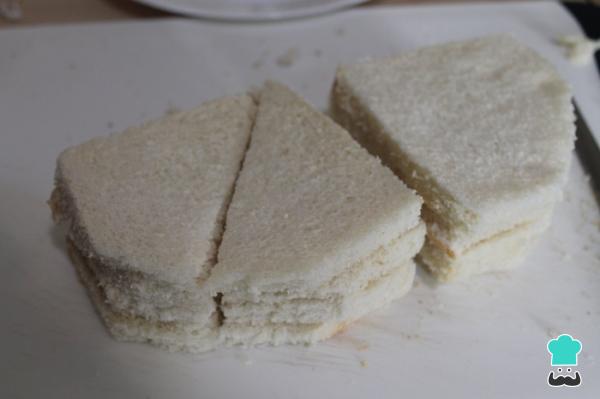
Ponemos cuatro rebanadas juntas de pan de molde haciendo que casen las esquinas y cortamos por la mitad. Hacemos lo mismo con las restantes.